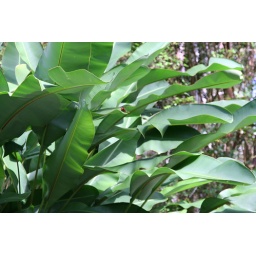
pretty good since it was over Jon out the window of the car